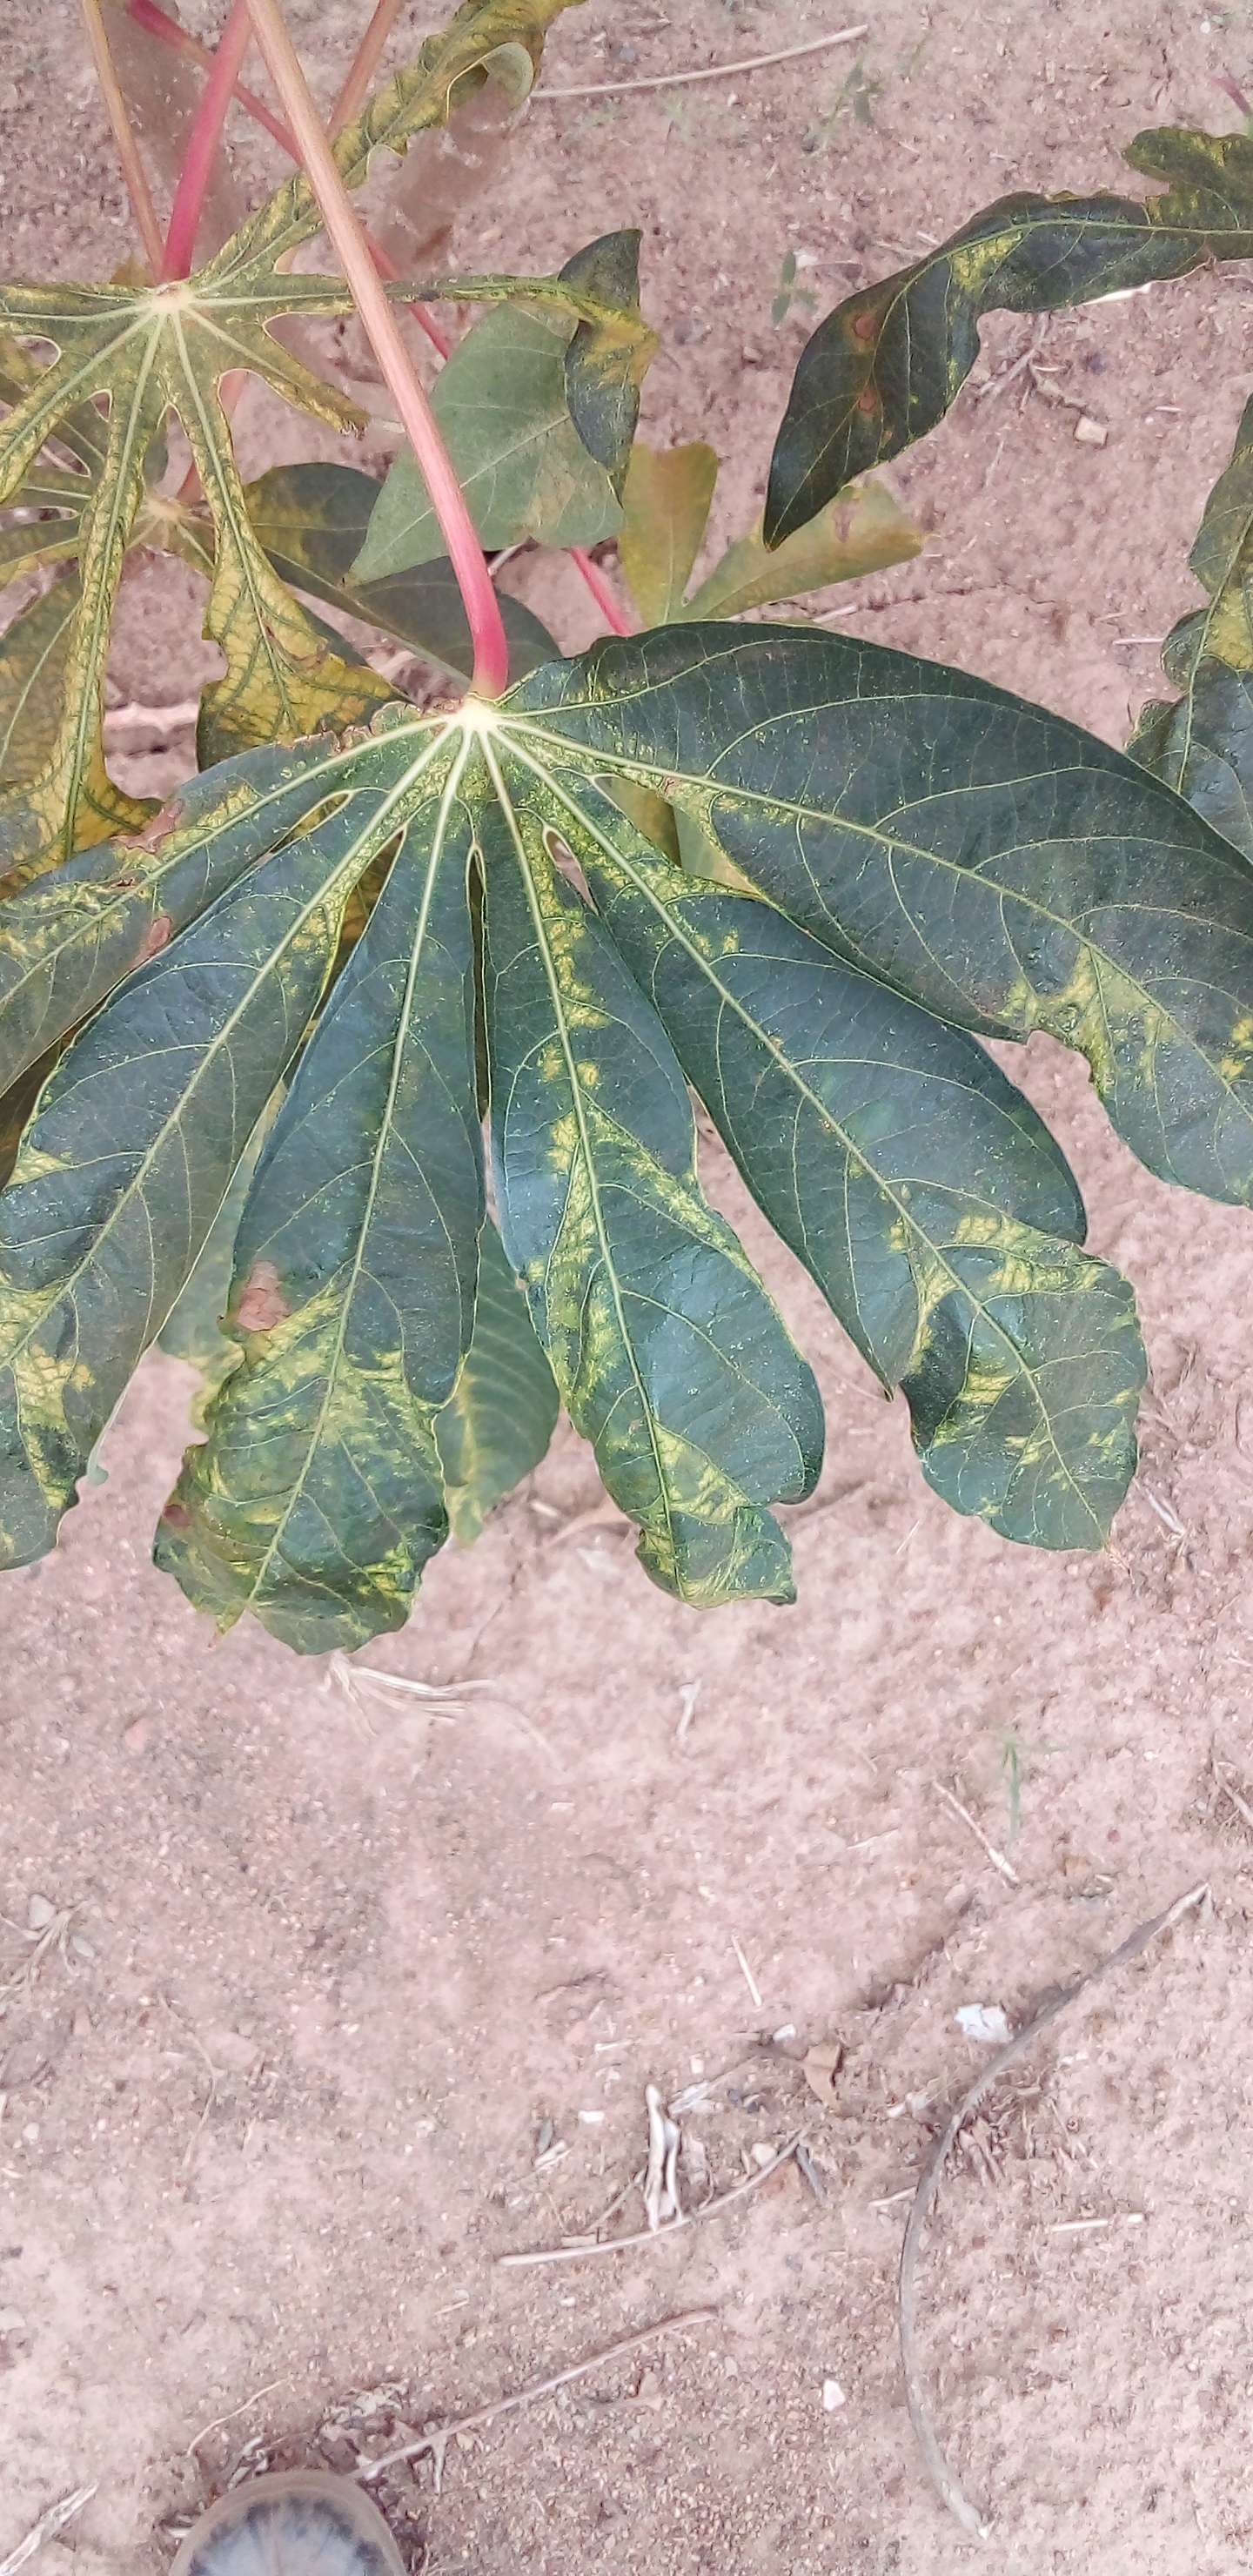
Label: cassava mosaic disease (cmd)